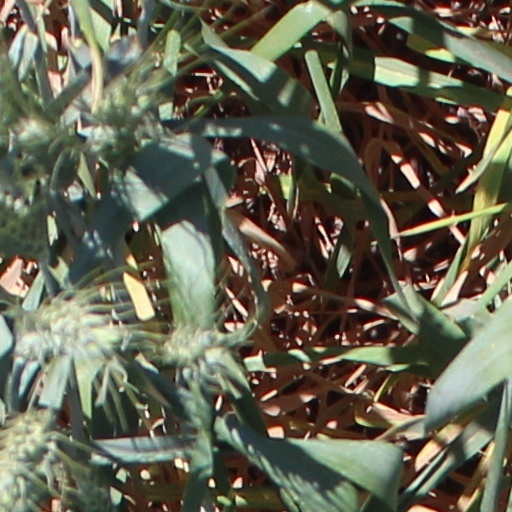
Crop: wheat